Maryland Route 274

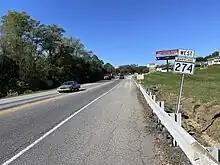
View west along MD 274 past MD 272 in Bay View

MD 274 begins at an intersection with MD 273 (Main Street) in the town center of Rising Sun. The highway follows two-lane undivided Queen Street south to the town limit, where the route intersects the Octoraro Rail Trail. At this point, the highway continues southeast as Joseph Biggs Memorial Highway. The highway was named for Joseph B. Biggs, a county commissioner of Cecil County in the 1970s. MD 274 follows the ridge separating North East Creek to the northeast from Principio Creek and Stony Run to the southwest. The highway passes through the hamlets of Farmington and Greenhurst. In the latter hamlet, MD 274 intersects Calvert Road and parallels Ebenezer Church Road; the parallel segments of these roads are MD 274A and MD 274B. The highway passes south of the Chesapeake Bay Golf Club at Rising Sun and then intersects Old Farmington Road and Old Bayview Road in Bay View. There, MD 274 reaches its eastern terminus at MD 272 (North East Road) across from the entrance to Cecil College and a short distance north of MD 272's interchange with I-95 (John F. Kennedy Memorial Highway).